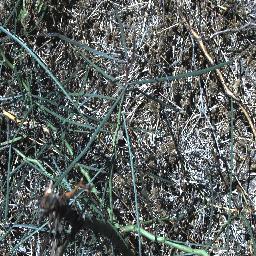
Label: parkinsonia